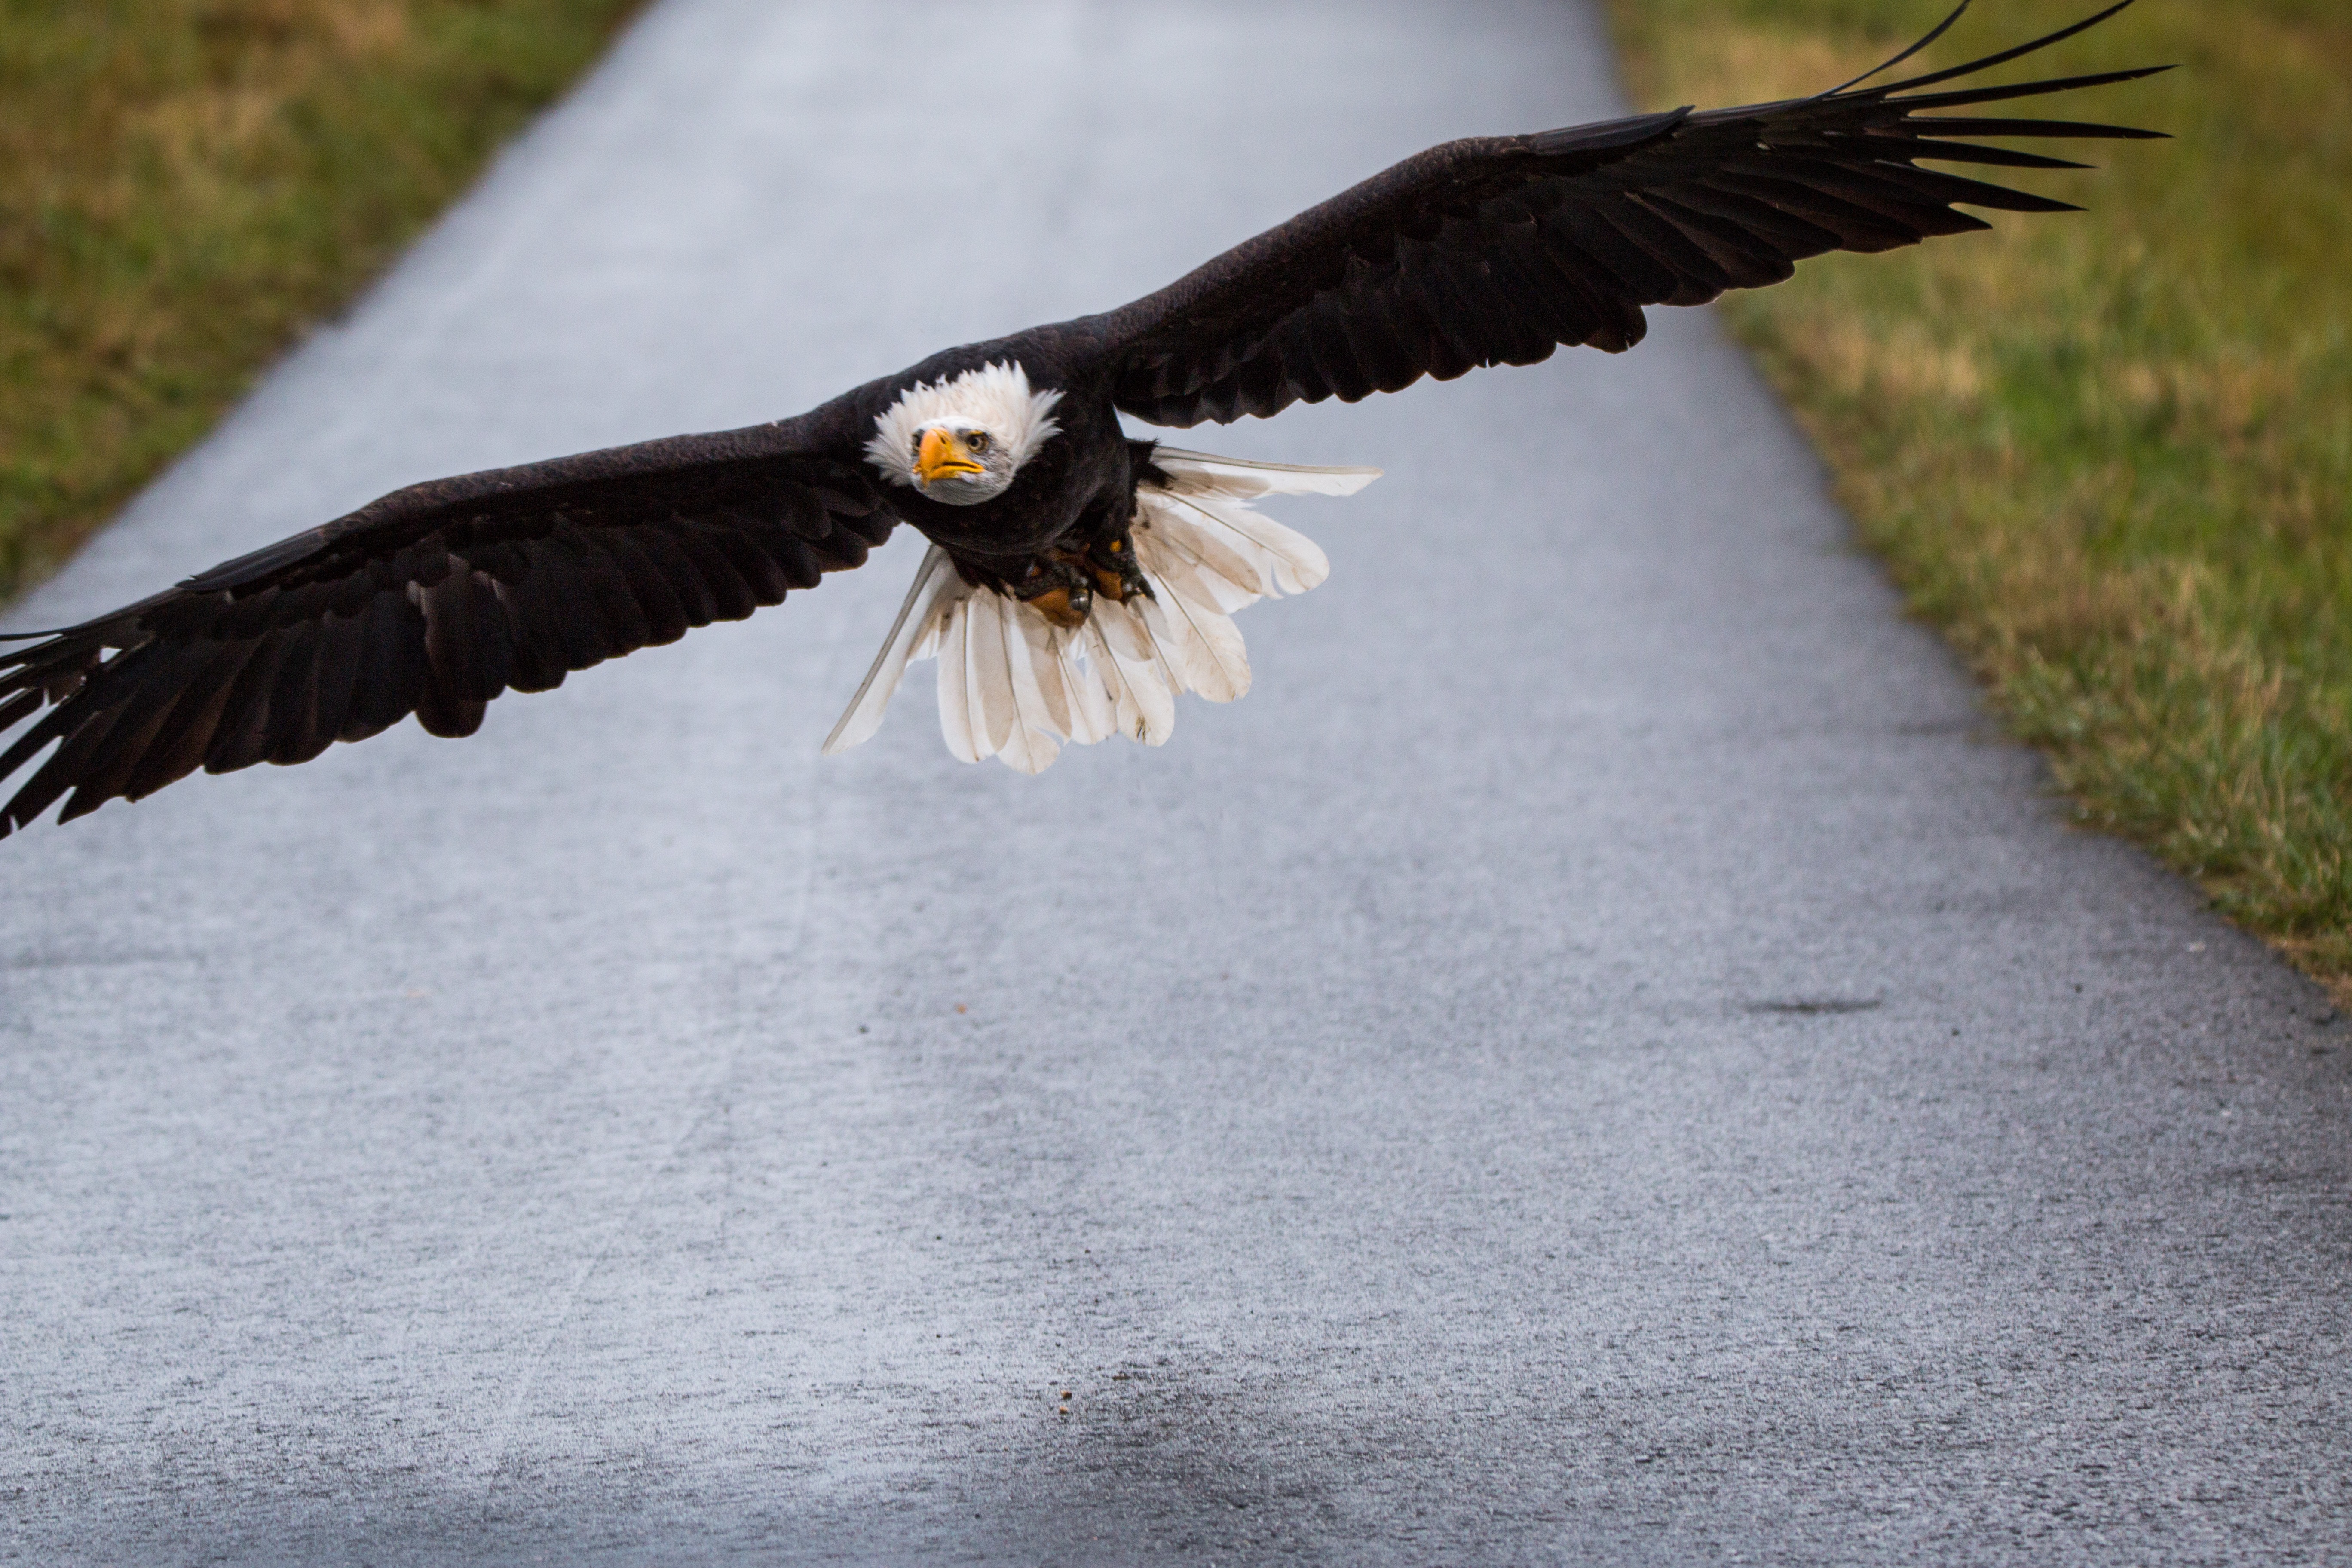
nature, bird, wing, fly, beak, usa, eagle, close, feather, fauna, raptor, majestic, plumage, bird of prey, bald eagle, vertebrate, bill, approach, falconry, adler, in flight, haliaeetus leucocephalus, white tailed eagle, coat of arms of bird, heraldic animal, sadek, bald eagles, perching bird, accipitriformes